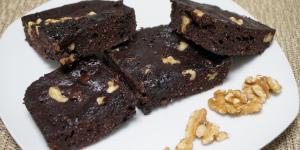
brownie keto al microondas